Question: What is on back wall?
Tambaya: Menene a bangon?
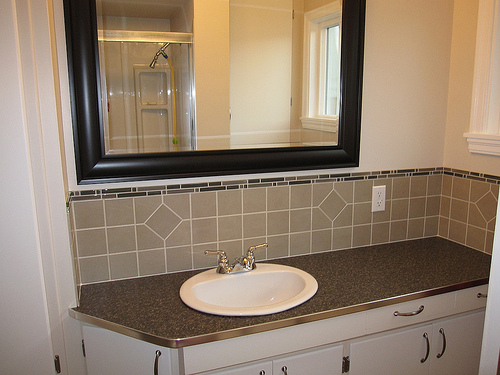
Answer: Tile.
Amsa: Tayal.